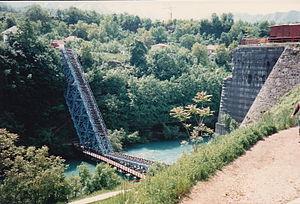
Le Front yougoslave englobe l'ensemble des opérations militaires conduites en Yougoslavie pendant la Seconde Guerre mondiale. Ce pays des Balkans devient un théâtre d'opérations du conflit mondial au printemps 1941. Le gouvernement yougoslave s'allie en effet à l'Allemagne nazie fin mars, mais il est renversé par un coup d'État deux jours plus tard. En réaction, les forces de l'Axe envahissent le royaume le 6 avril. La Yougoslavie est ensuite démembrée, et son territoire annexé ou occupé par l'Allemagne, l'Italie, la Hongrie et la Bulgarie. Deux parties du pays deviennent des États « indépendants » : la Croatie, où le mouvement fasciste des Oustachis est mis au pouvoir et installe une dictature particulièrement meurtrière, et la Serbie, où est proclamé un gouvernement collaborateur.